Trailing wheel

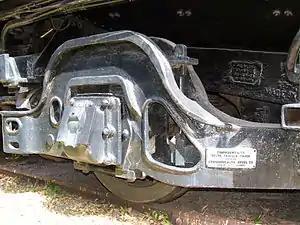
A "Delta" type trailing truck, fabricated using a one-piece casting by Commonwealth Steel Company

In the Whyte notation, trailing wheels are designated by the last numbers in the series. For example, the 2-8-2 Mikado type locomotive had two leading wheels, eight driving wheels, and two trailing wheels. Some locomotives such as the 4-4-0 American type had no trailing wheels and were designated with a zero in the final place.